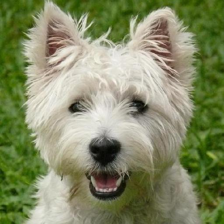
Label: animals